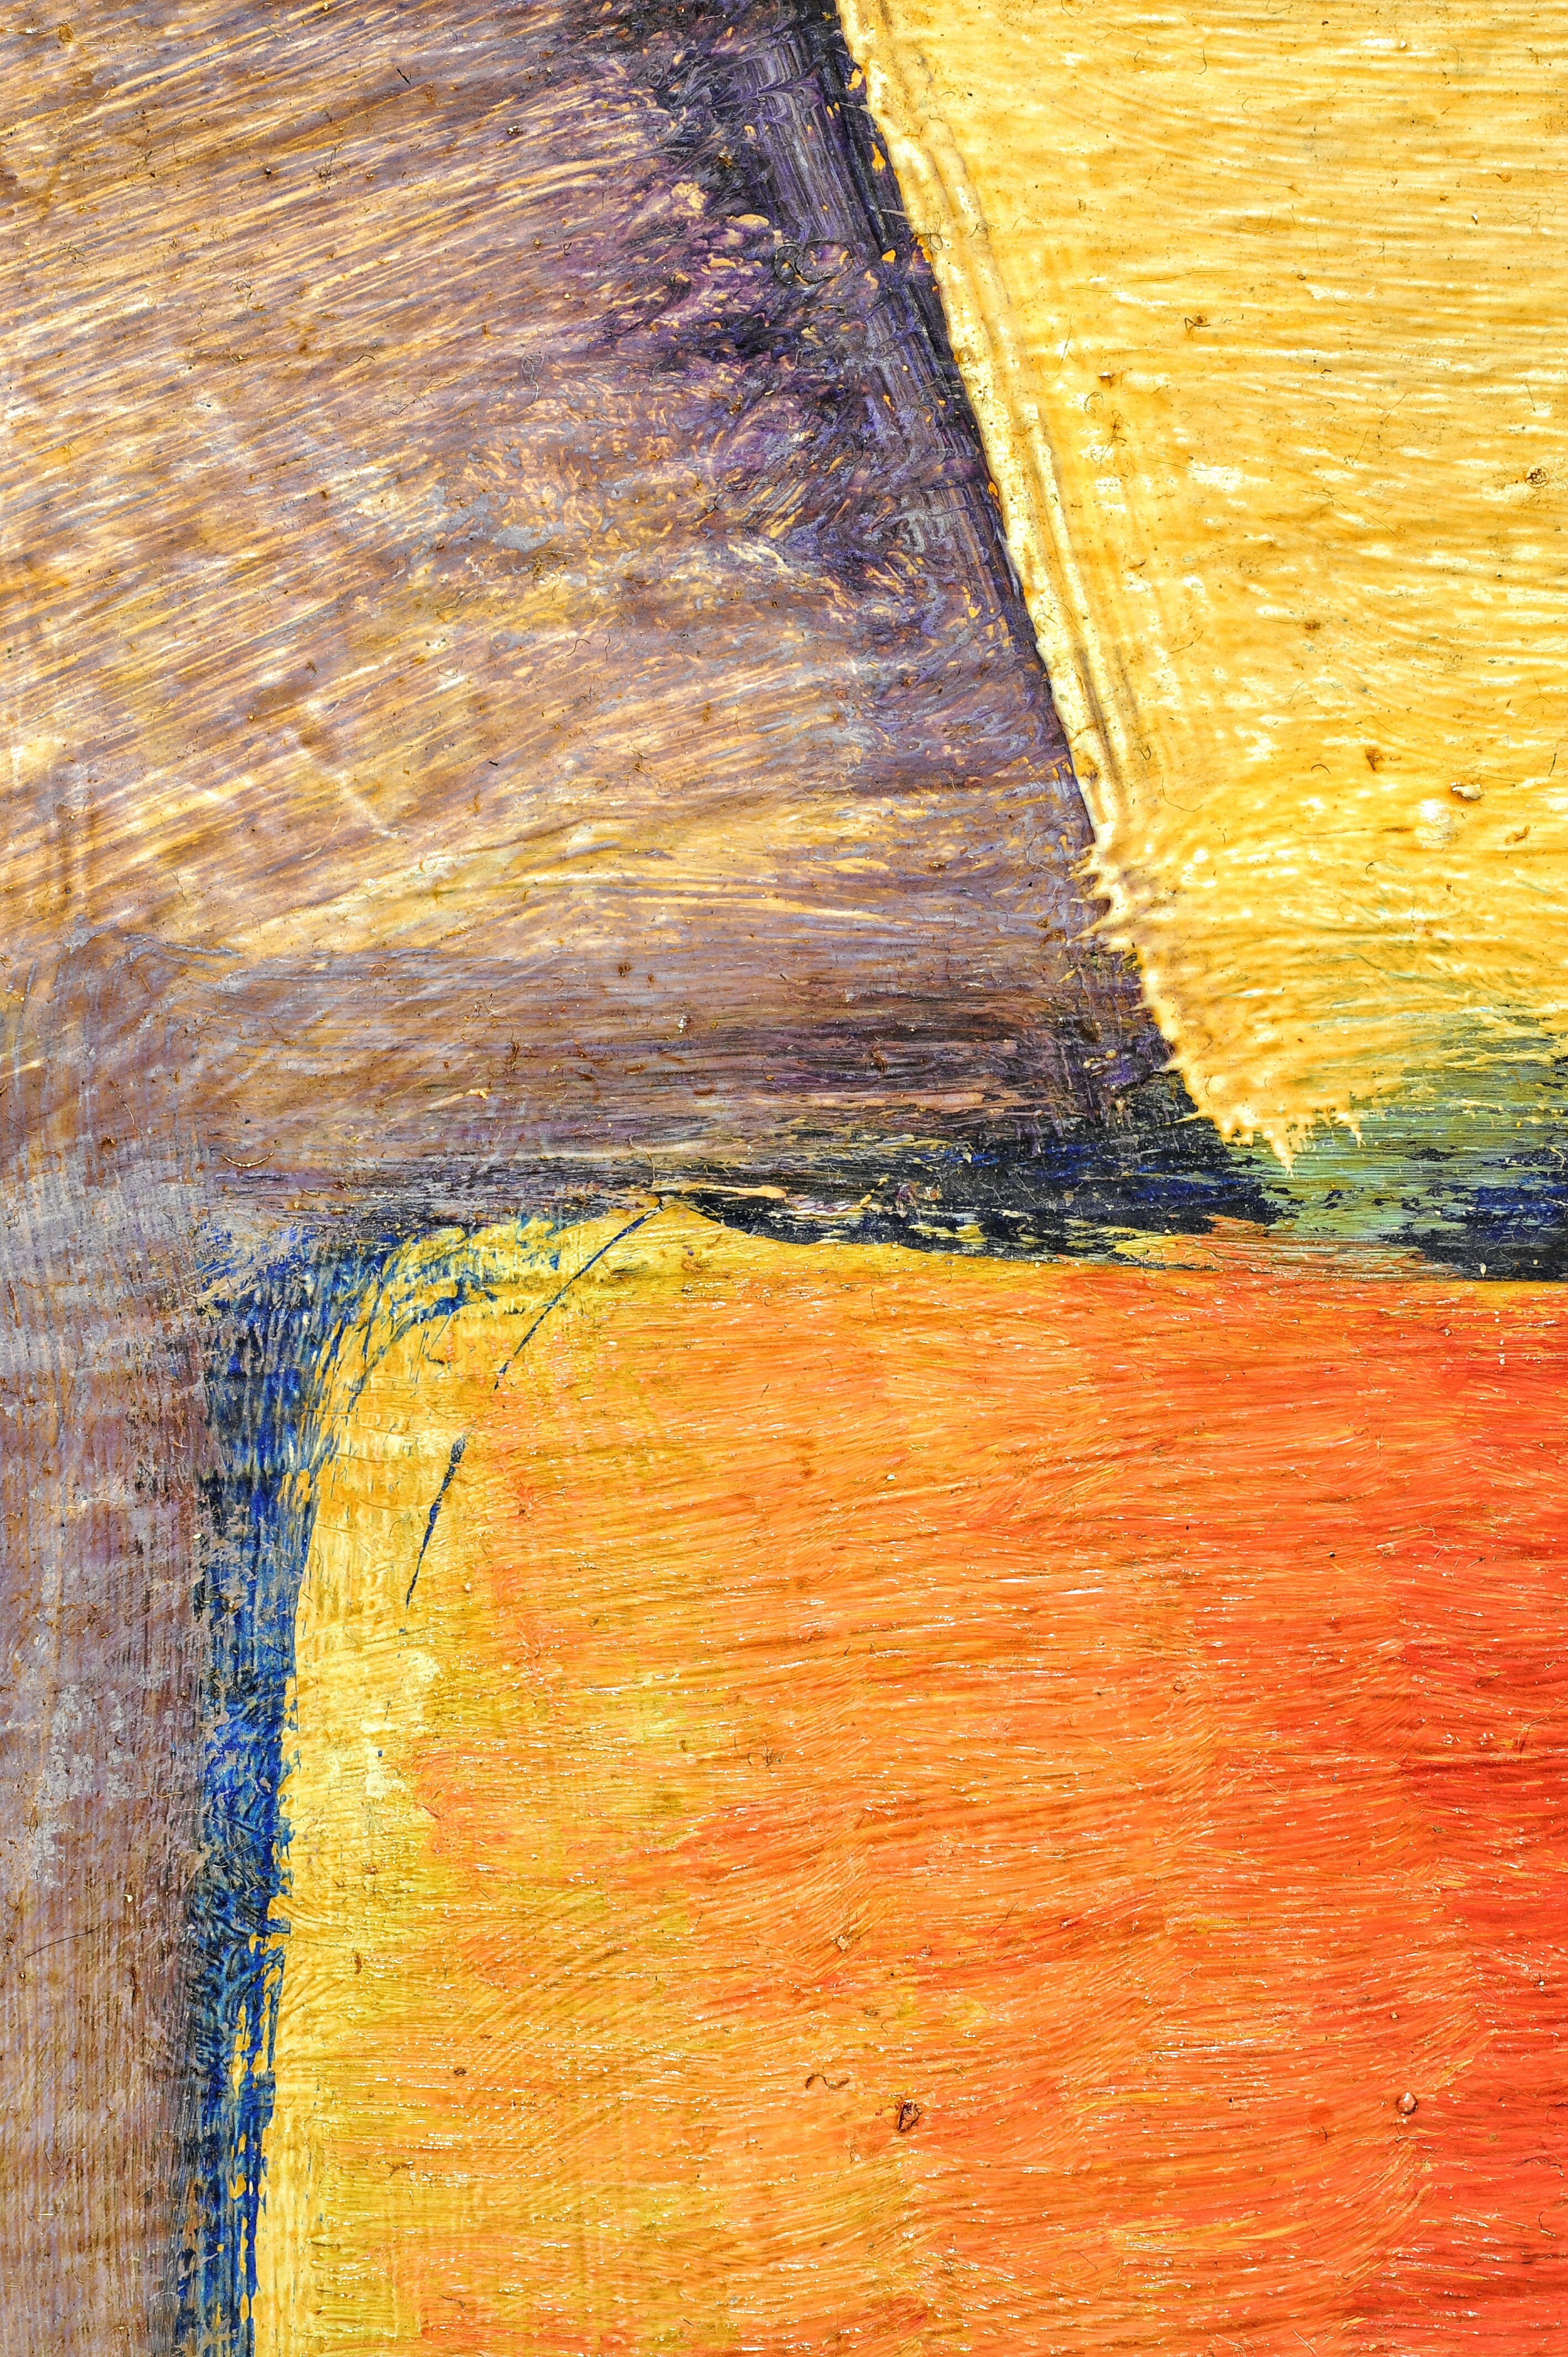
tree, wood, sunlight, texture, leaf, floor, wall, color, autumn, artist, paint, yellow, material, painting, art, drawing, graphics, pastels, modern art, flooring, the framework, tinte, acrylic paint